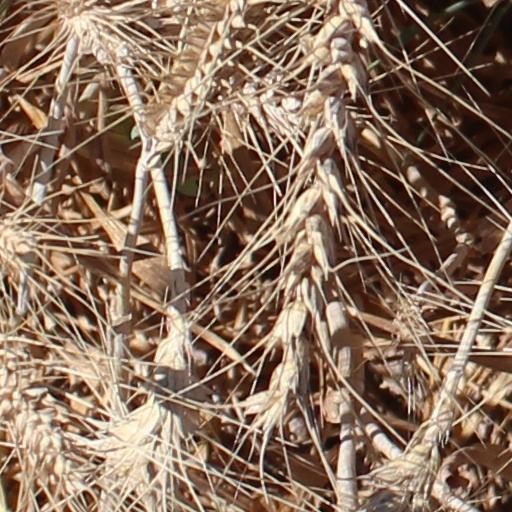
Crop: wheat